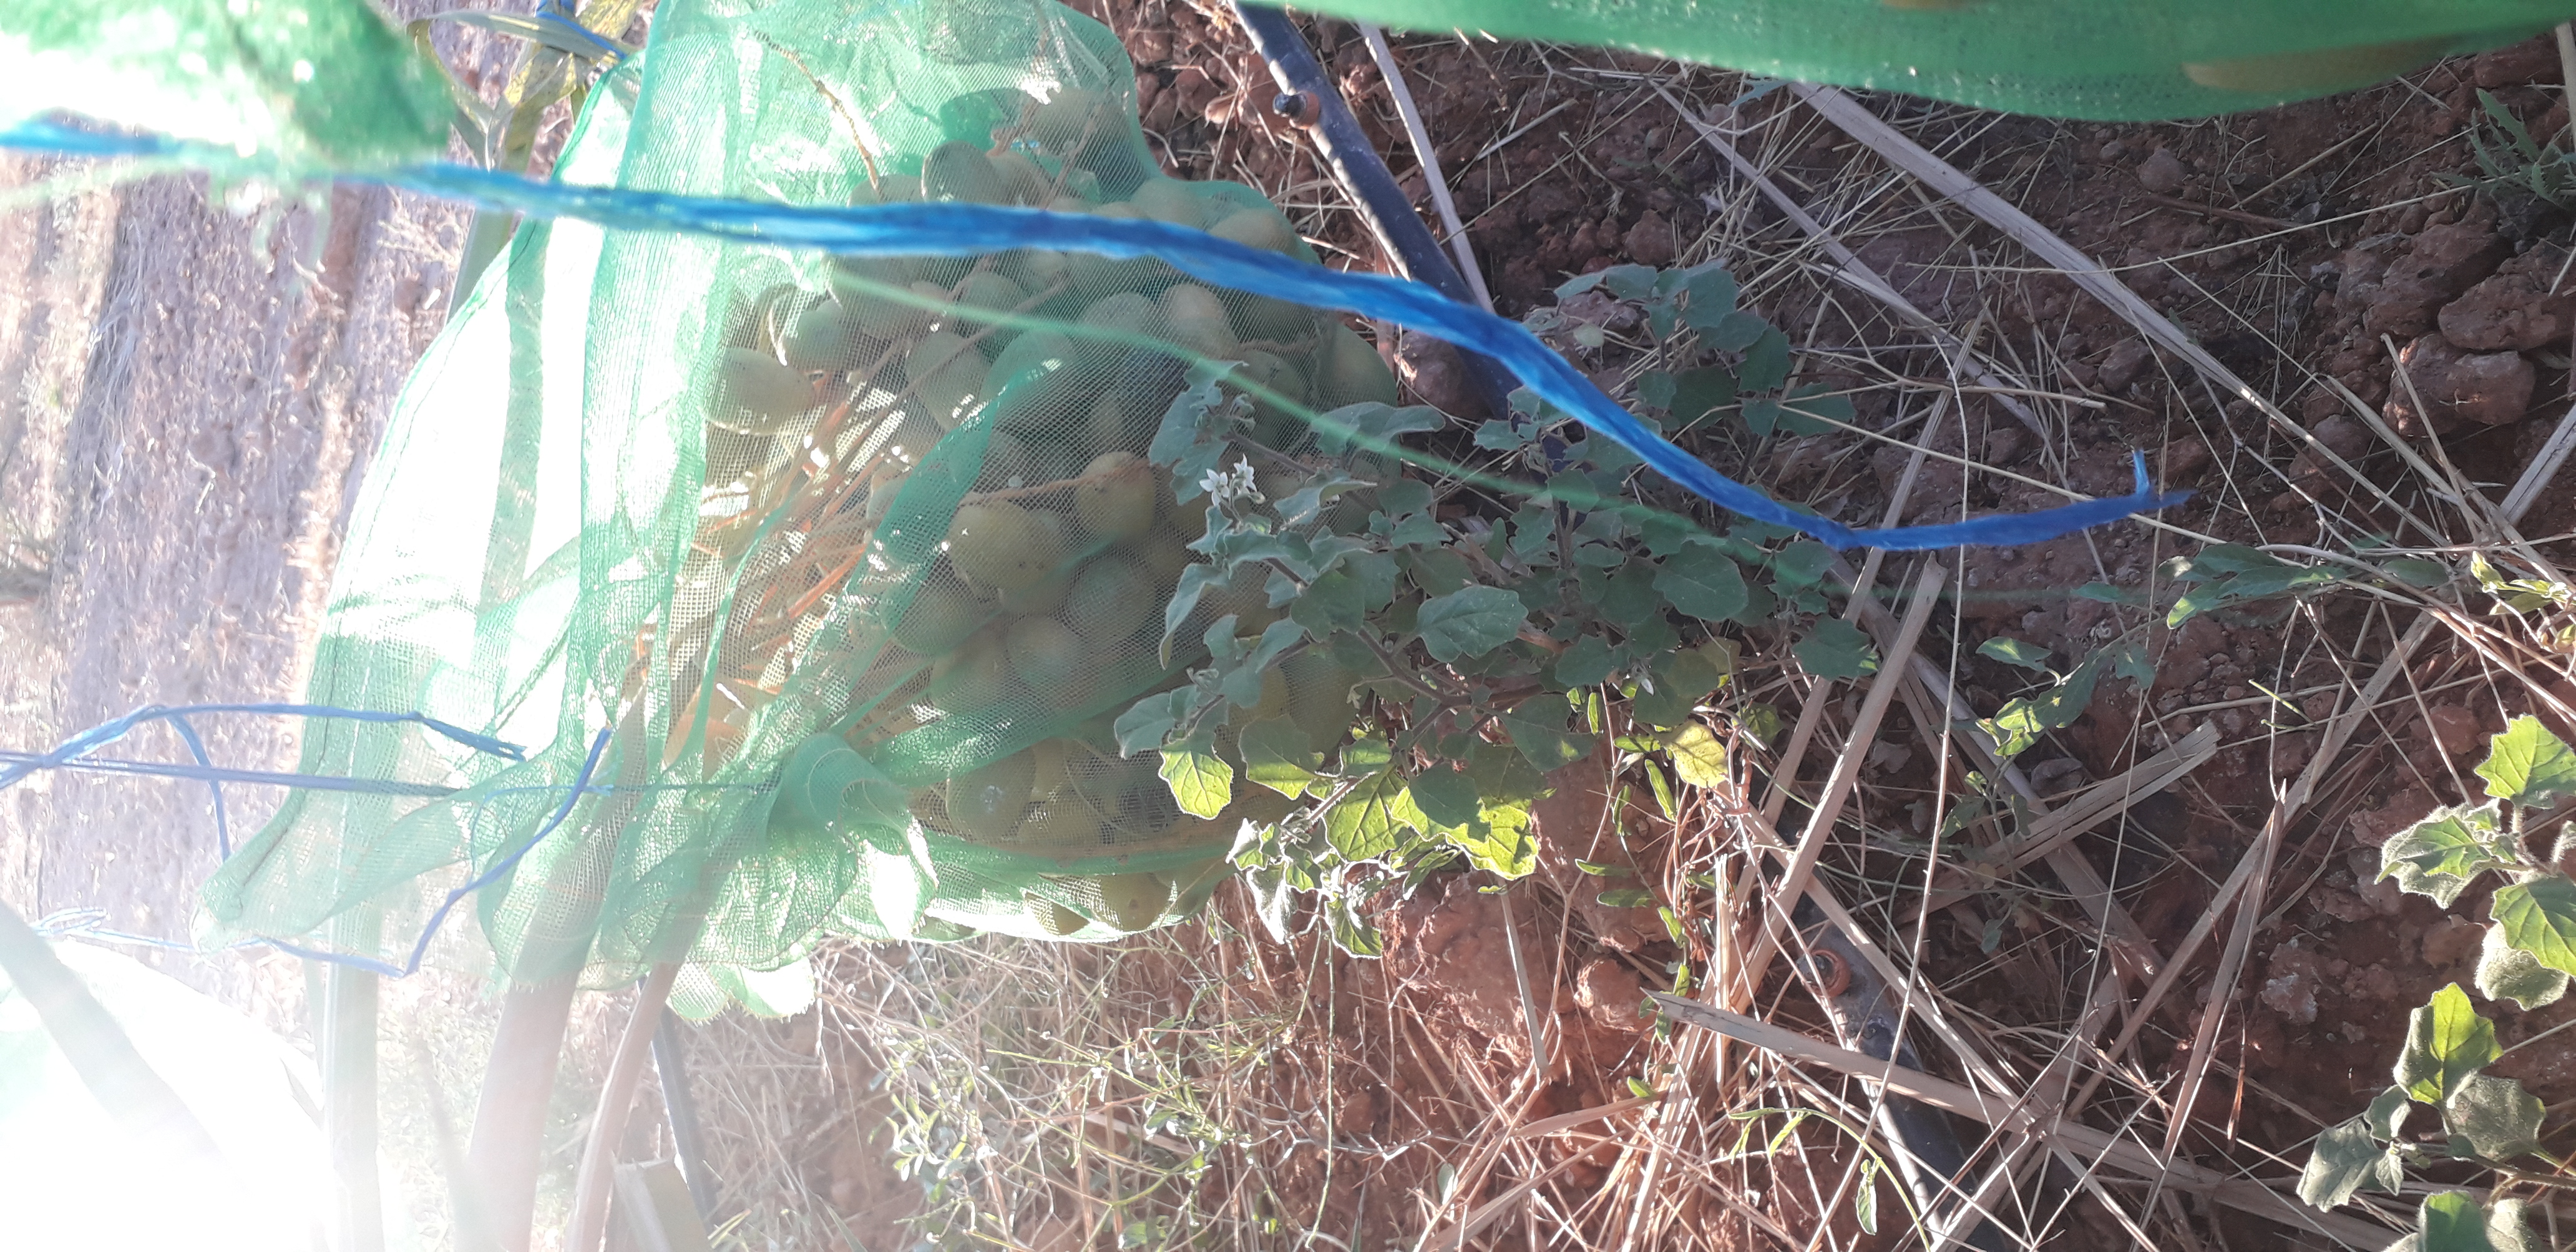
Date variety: Boufagous